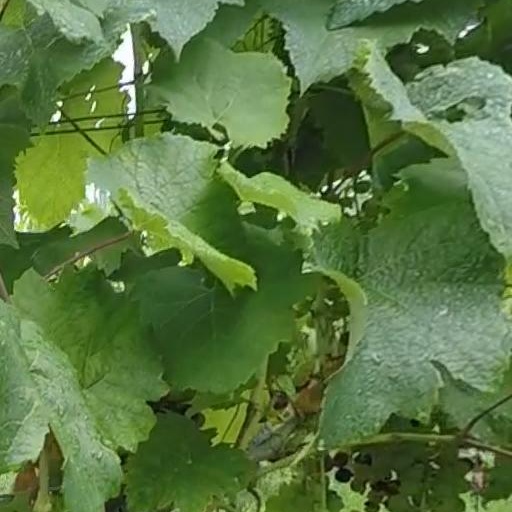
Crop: grape